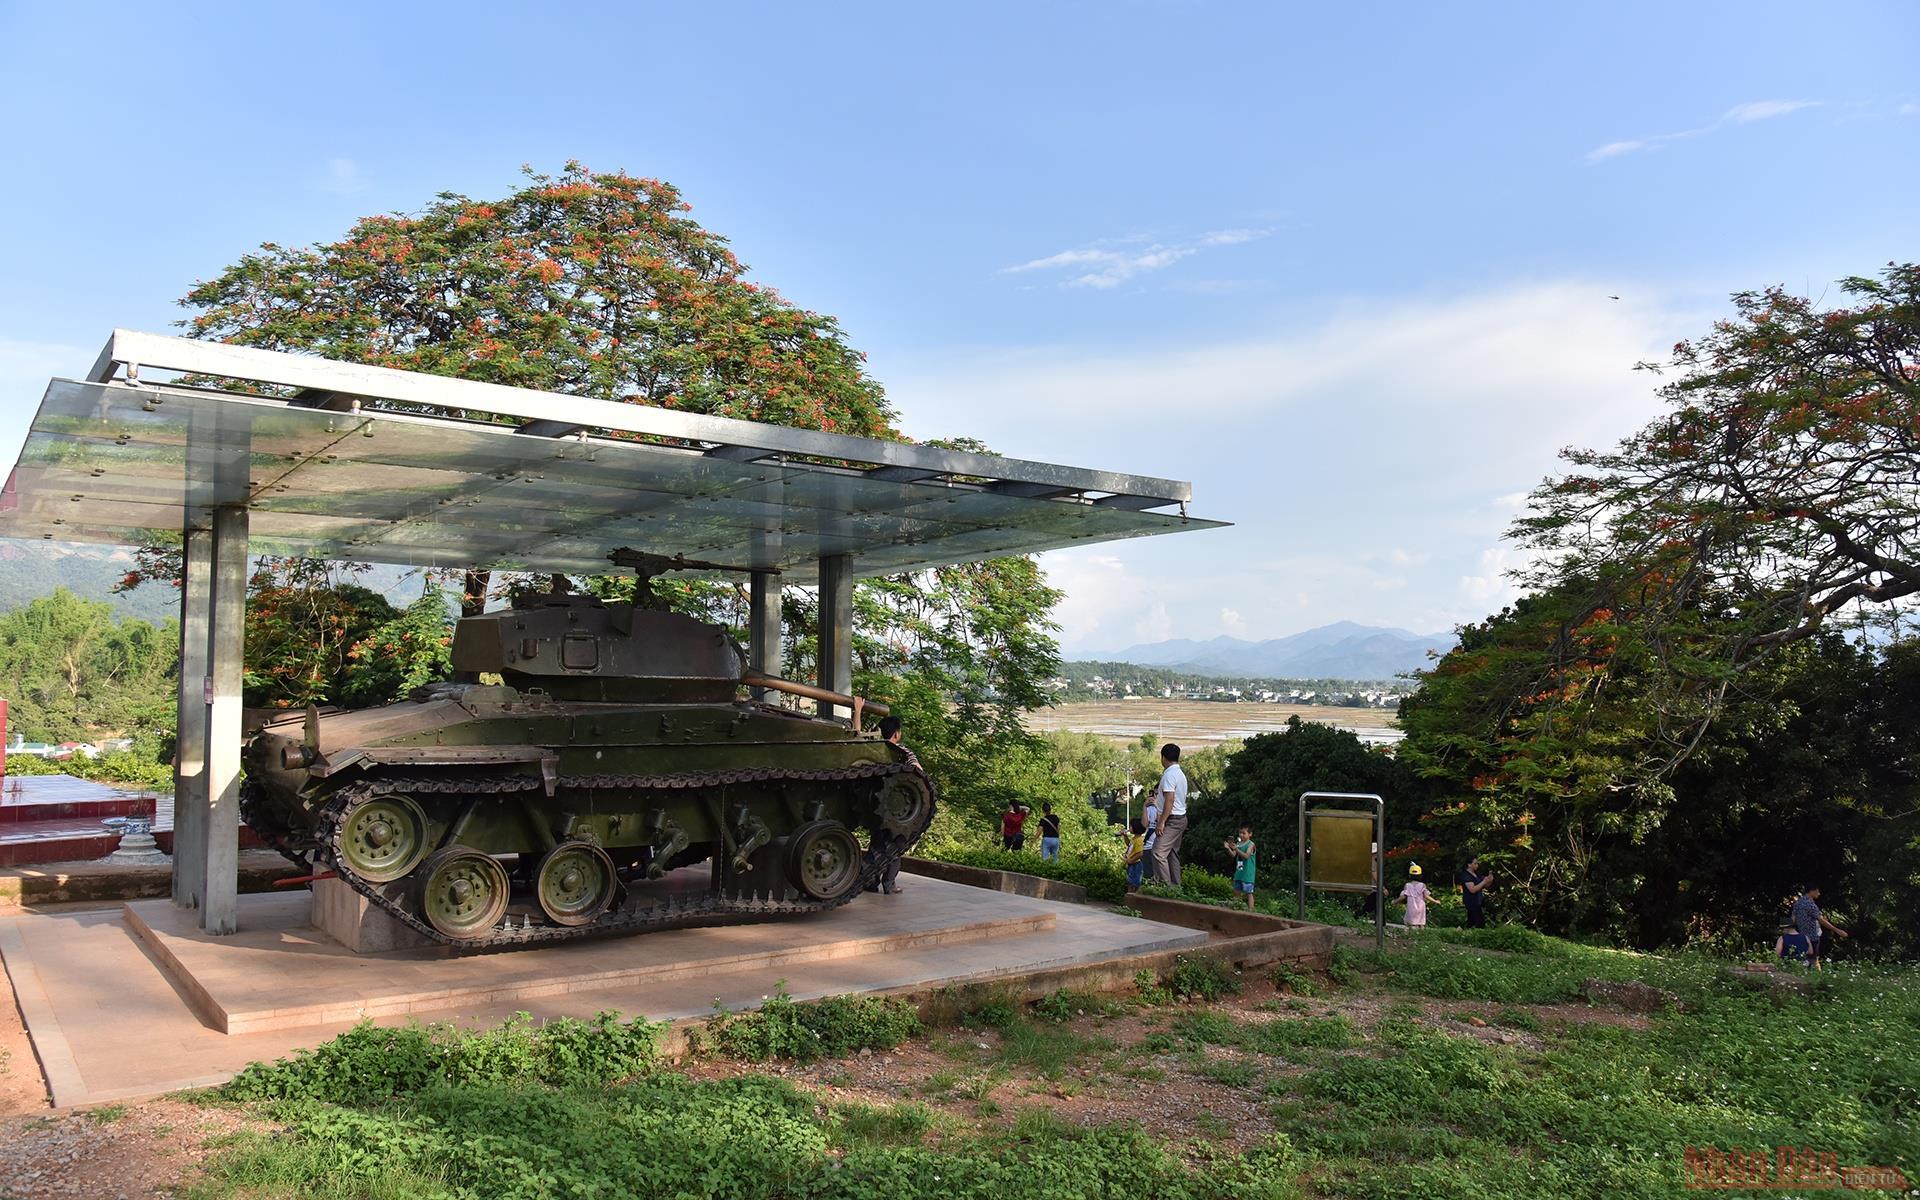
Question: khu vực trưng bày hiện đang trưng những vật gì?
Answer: xe tăng